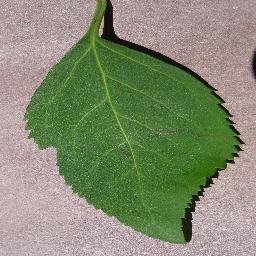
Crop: cherry
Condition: (including_sour)_healthy